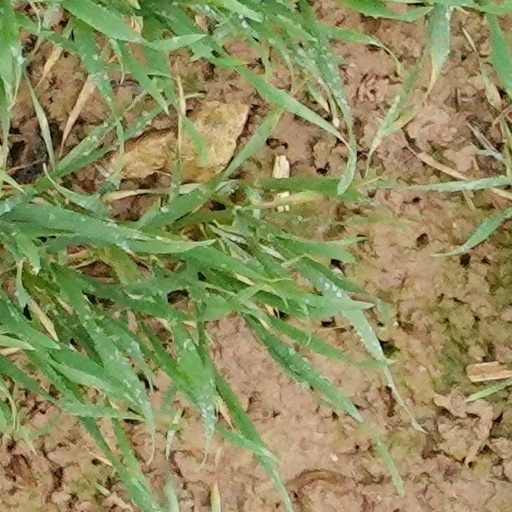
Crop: wheat